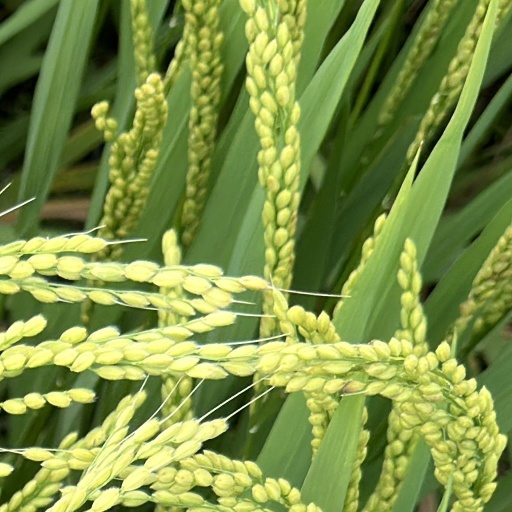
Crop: rice